Alexander Lopukhin

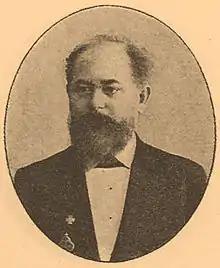
Aleksandr Lopukhin

Aleksandr Pavlovich Lopukhin (Saratov Governorate, 10 October 1852 – Saint Petersburg, 1904) was a Russian Orthodox Bible commentator best known for the Lopukhin Bible (1904).